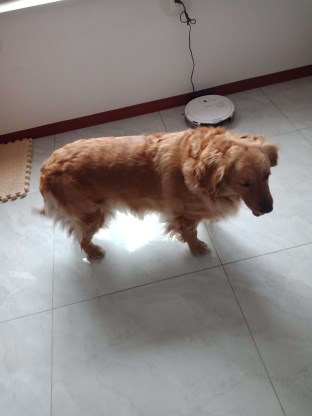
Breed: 5355-n000126-golden_retriever